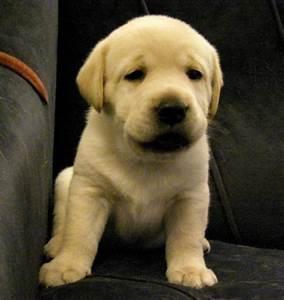
dog